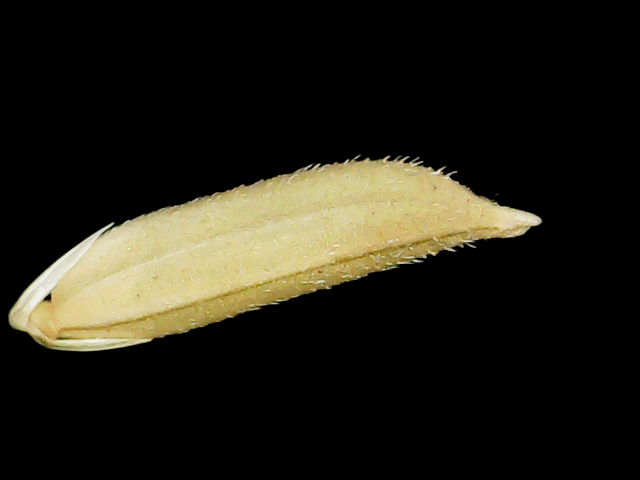
Rice variety: Binadhan25